Marcel Aubour

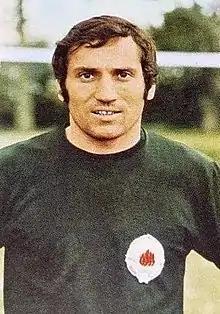
Marcel Aubour in 1970

Marcel Aubour (born 17 June 1940) is a retired French international footballer who played as goalkeeper. He was the first choice goalkeeper for France in the FIFA World Cup 1966.